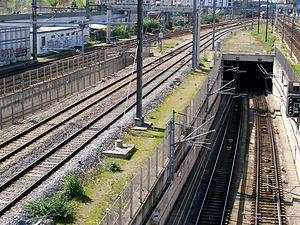
La ligne E du RER d'Île-de-France, officiellement dénommée Eole ou plus souvent RER E, est une ligne du réseau express régional d'Île-de-France qui dessert l'est de l'agglomération parisienne selon un axe est-ouest. Elle relie Haussmann - Saint-Lazare, à l'ouest, au cœur de Paris, à Chelles - Gournay et Tournan, à l'est.